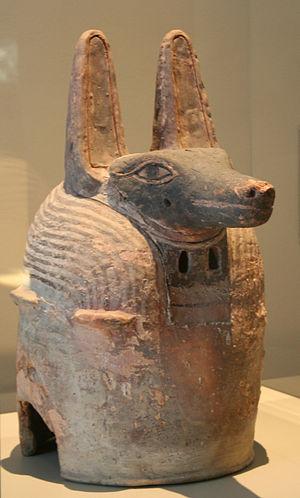
Anubis est un dieu funéraire de l'Égypte antique, maître des nécropoles et protecteur des embaumeurs, représenté comme un grand canidé noir couché sur le ventre, sans doute un chacal ou un chien sauvage, ou comme un homme à tête de canidé. La signification du mot Anubis, inpou en égyptien ancien, Anoub en copte, Ἄνουβις / Anoubis en grec ancien, demeure obscure : de nombreuses explications ont été avancées, mais il peut s'agir simplement d'une onomatopée traduisant le hurlement du chacal. La forme canine du dieu a peut-être été inspirée aux Anciens Égyptiens par le comportement des canidés, souvent charognards opportunistes errant la nuit dans les nécropoles à la recherche de cadavres.